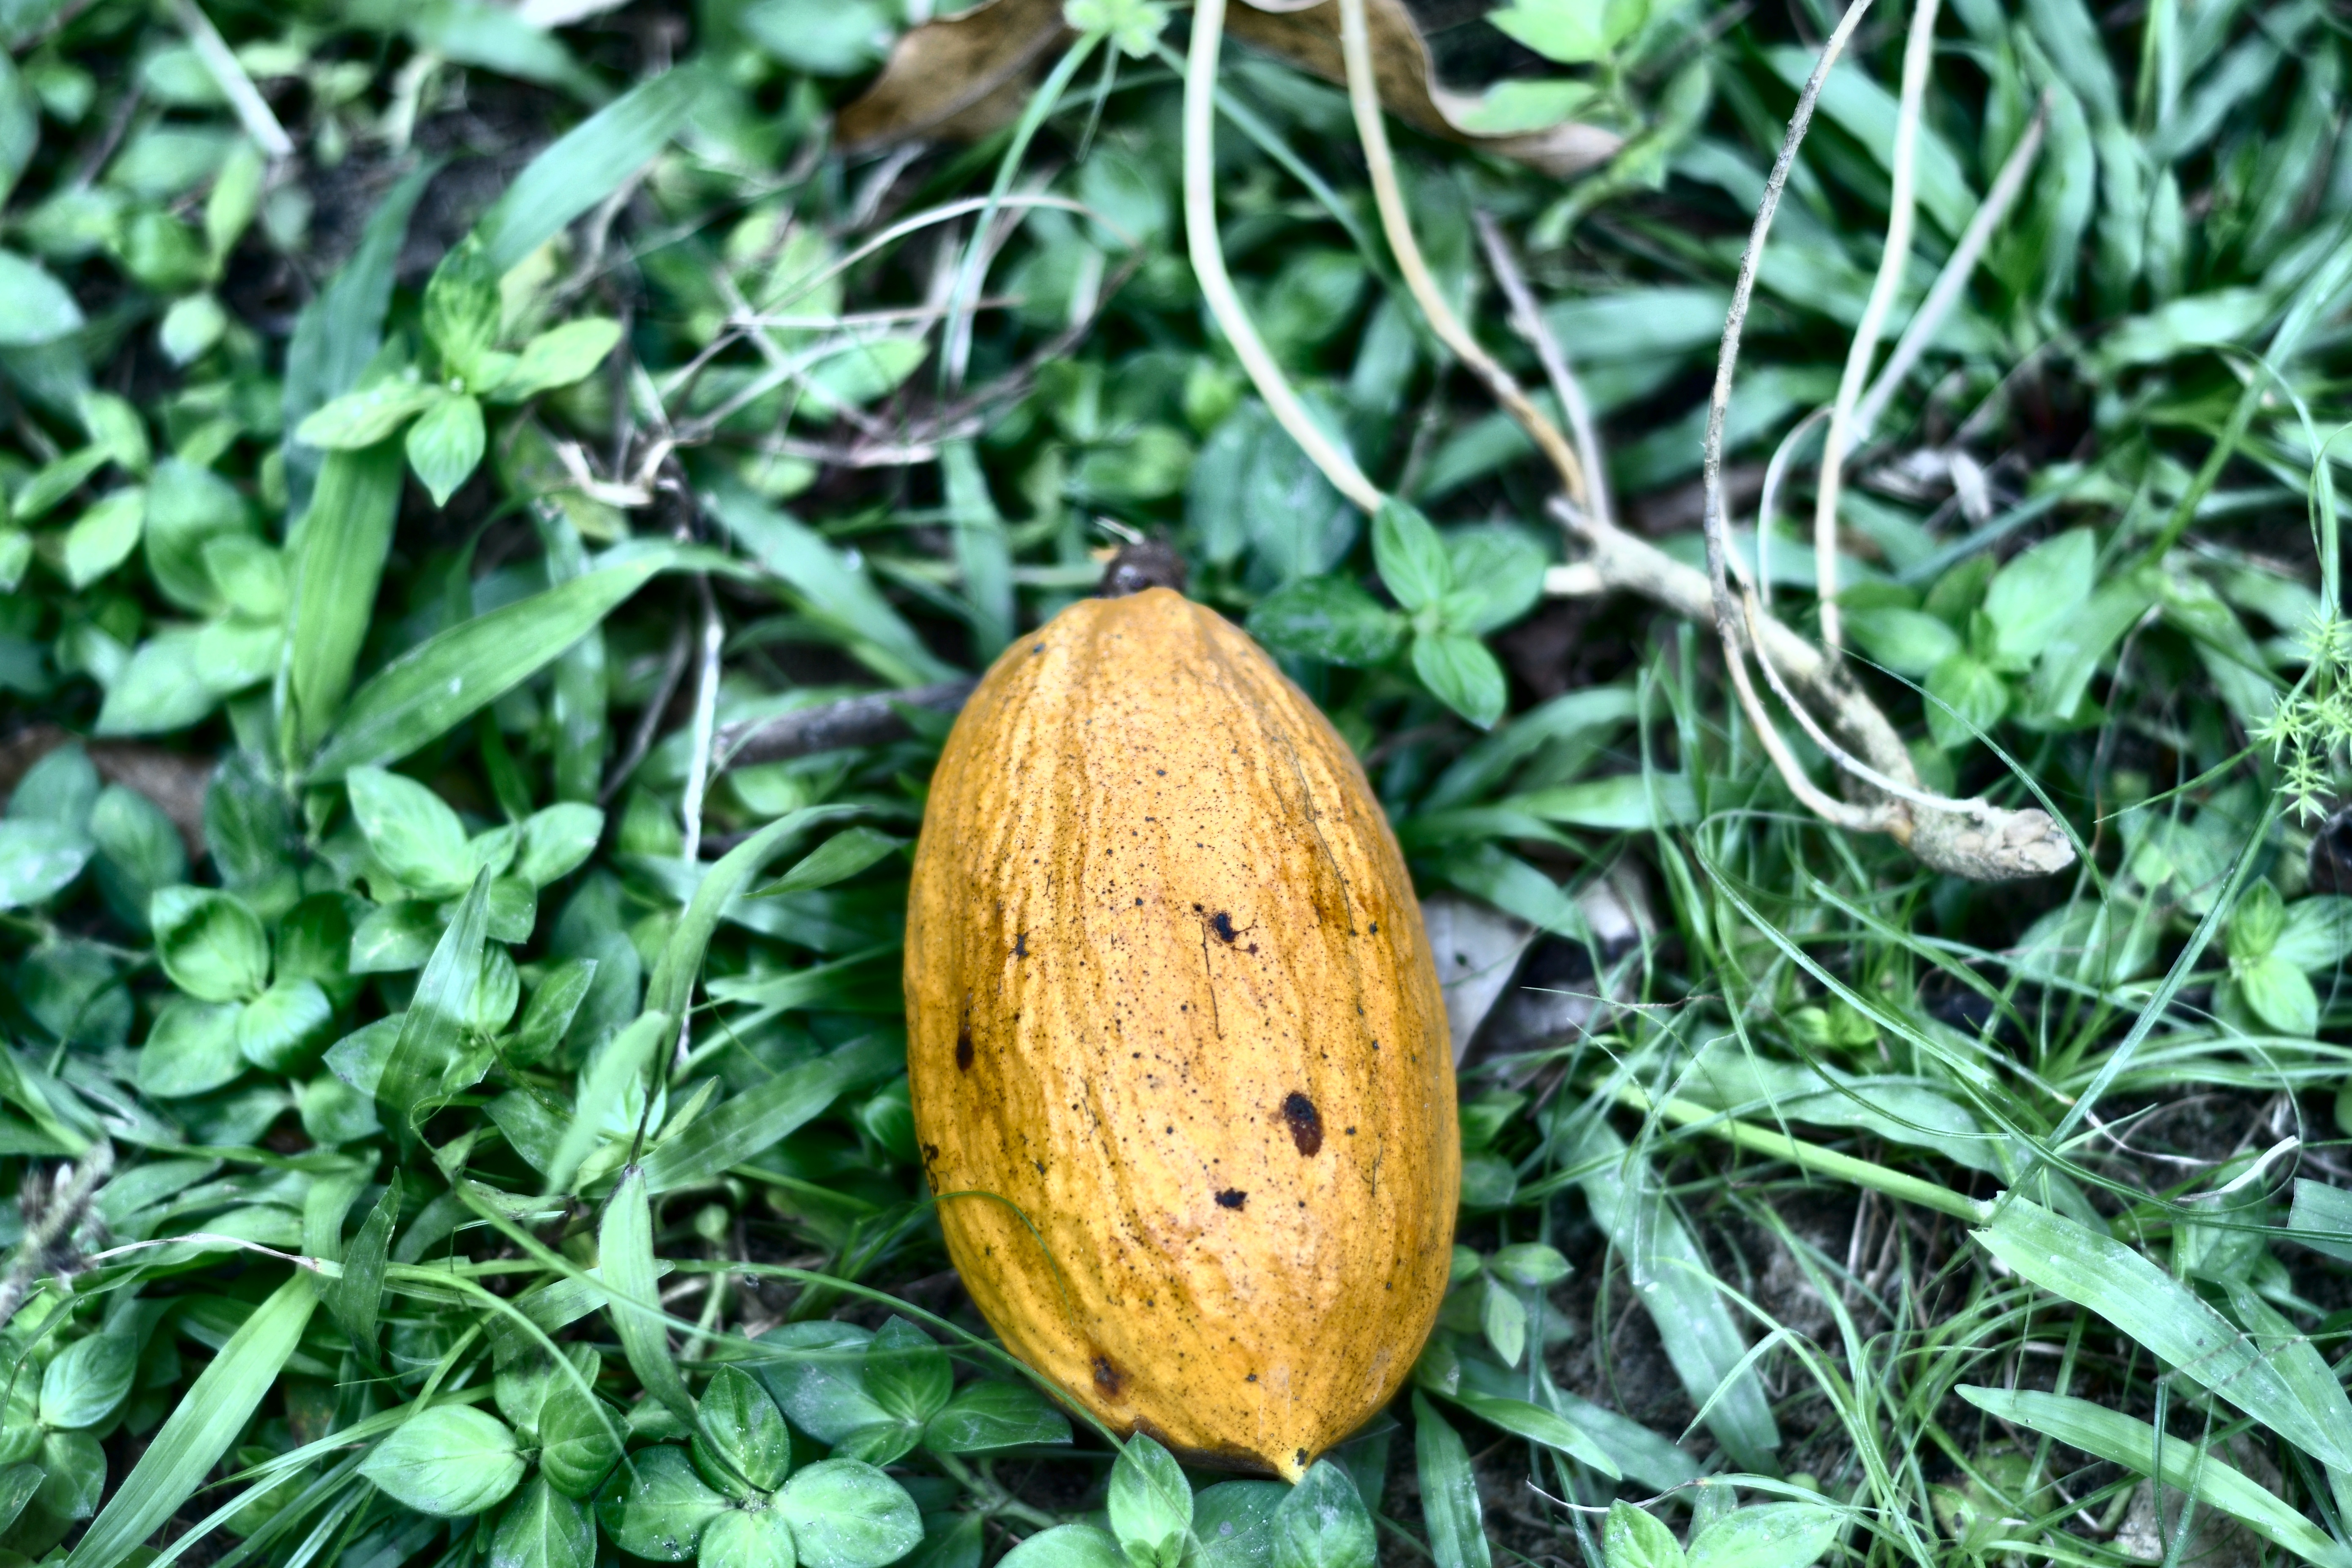
Maturity: mature
Variety: Amelonado